Barystraße

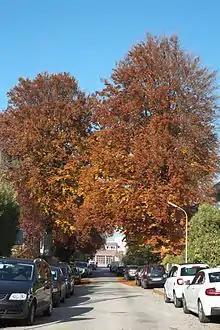
Barystraße in Munich (October 2015)

Barystraße is a street in Munich's Obermenzing district, which was built around 1897. It was named after the doctor and opera singer (1873-1926).